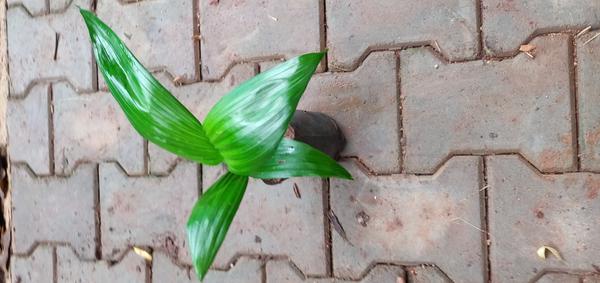
Plant: Betel_Nut